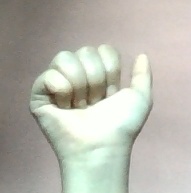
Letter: dhad